Warehouse Theatre

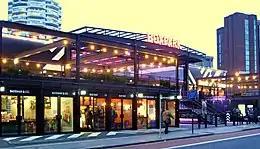
Boxpark, Croydon in November 2017

For some years a new theatre has been planned in partnership with Stanhope / Schroders as part of their Ruskin Square development. Designed by Foster + Partners around a park setting with the Warehouse Theatre occupying a £5 million, 200 seat custom designed building. Although a complete contrast to the existing Victorian warehouse, the new building has been designed to be as intimate as possible.